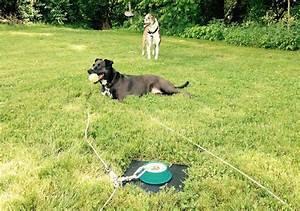
dog